Wayne C. Smith

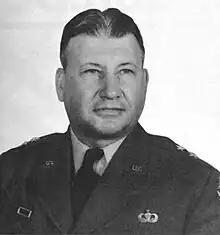
From September 1954's "Life of the Soldier and the Airman"

Wayne Carleton Smith (December 4, 1901 – November 13, 1964) was a major general in the United States Army.